Salary Man Kintaro

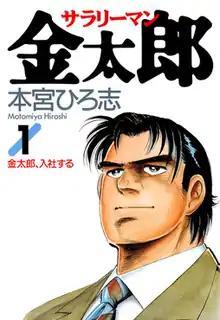
First volume cover, featuring Kintaro Yajima

is a Japanese manga series written and illustrated by Hiroshi Motomiya. It was serialized in Shueisha's manga magazine "Weekly Young Jump" from 1994 to 2002, with its chapters collected in 30 volumes. It was followed by three series; "Salary Man Kintaro: Money Wars-hen" (2005–2006), "Shin Salaryman Kintaro" (2009–2011), and "Salary Man Kintaro: 50-sai" (2015–2016),